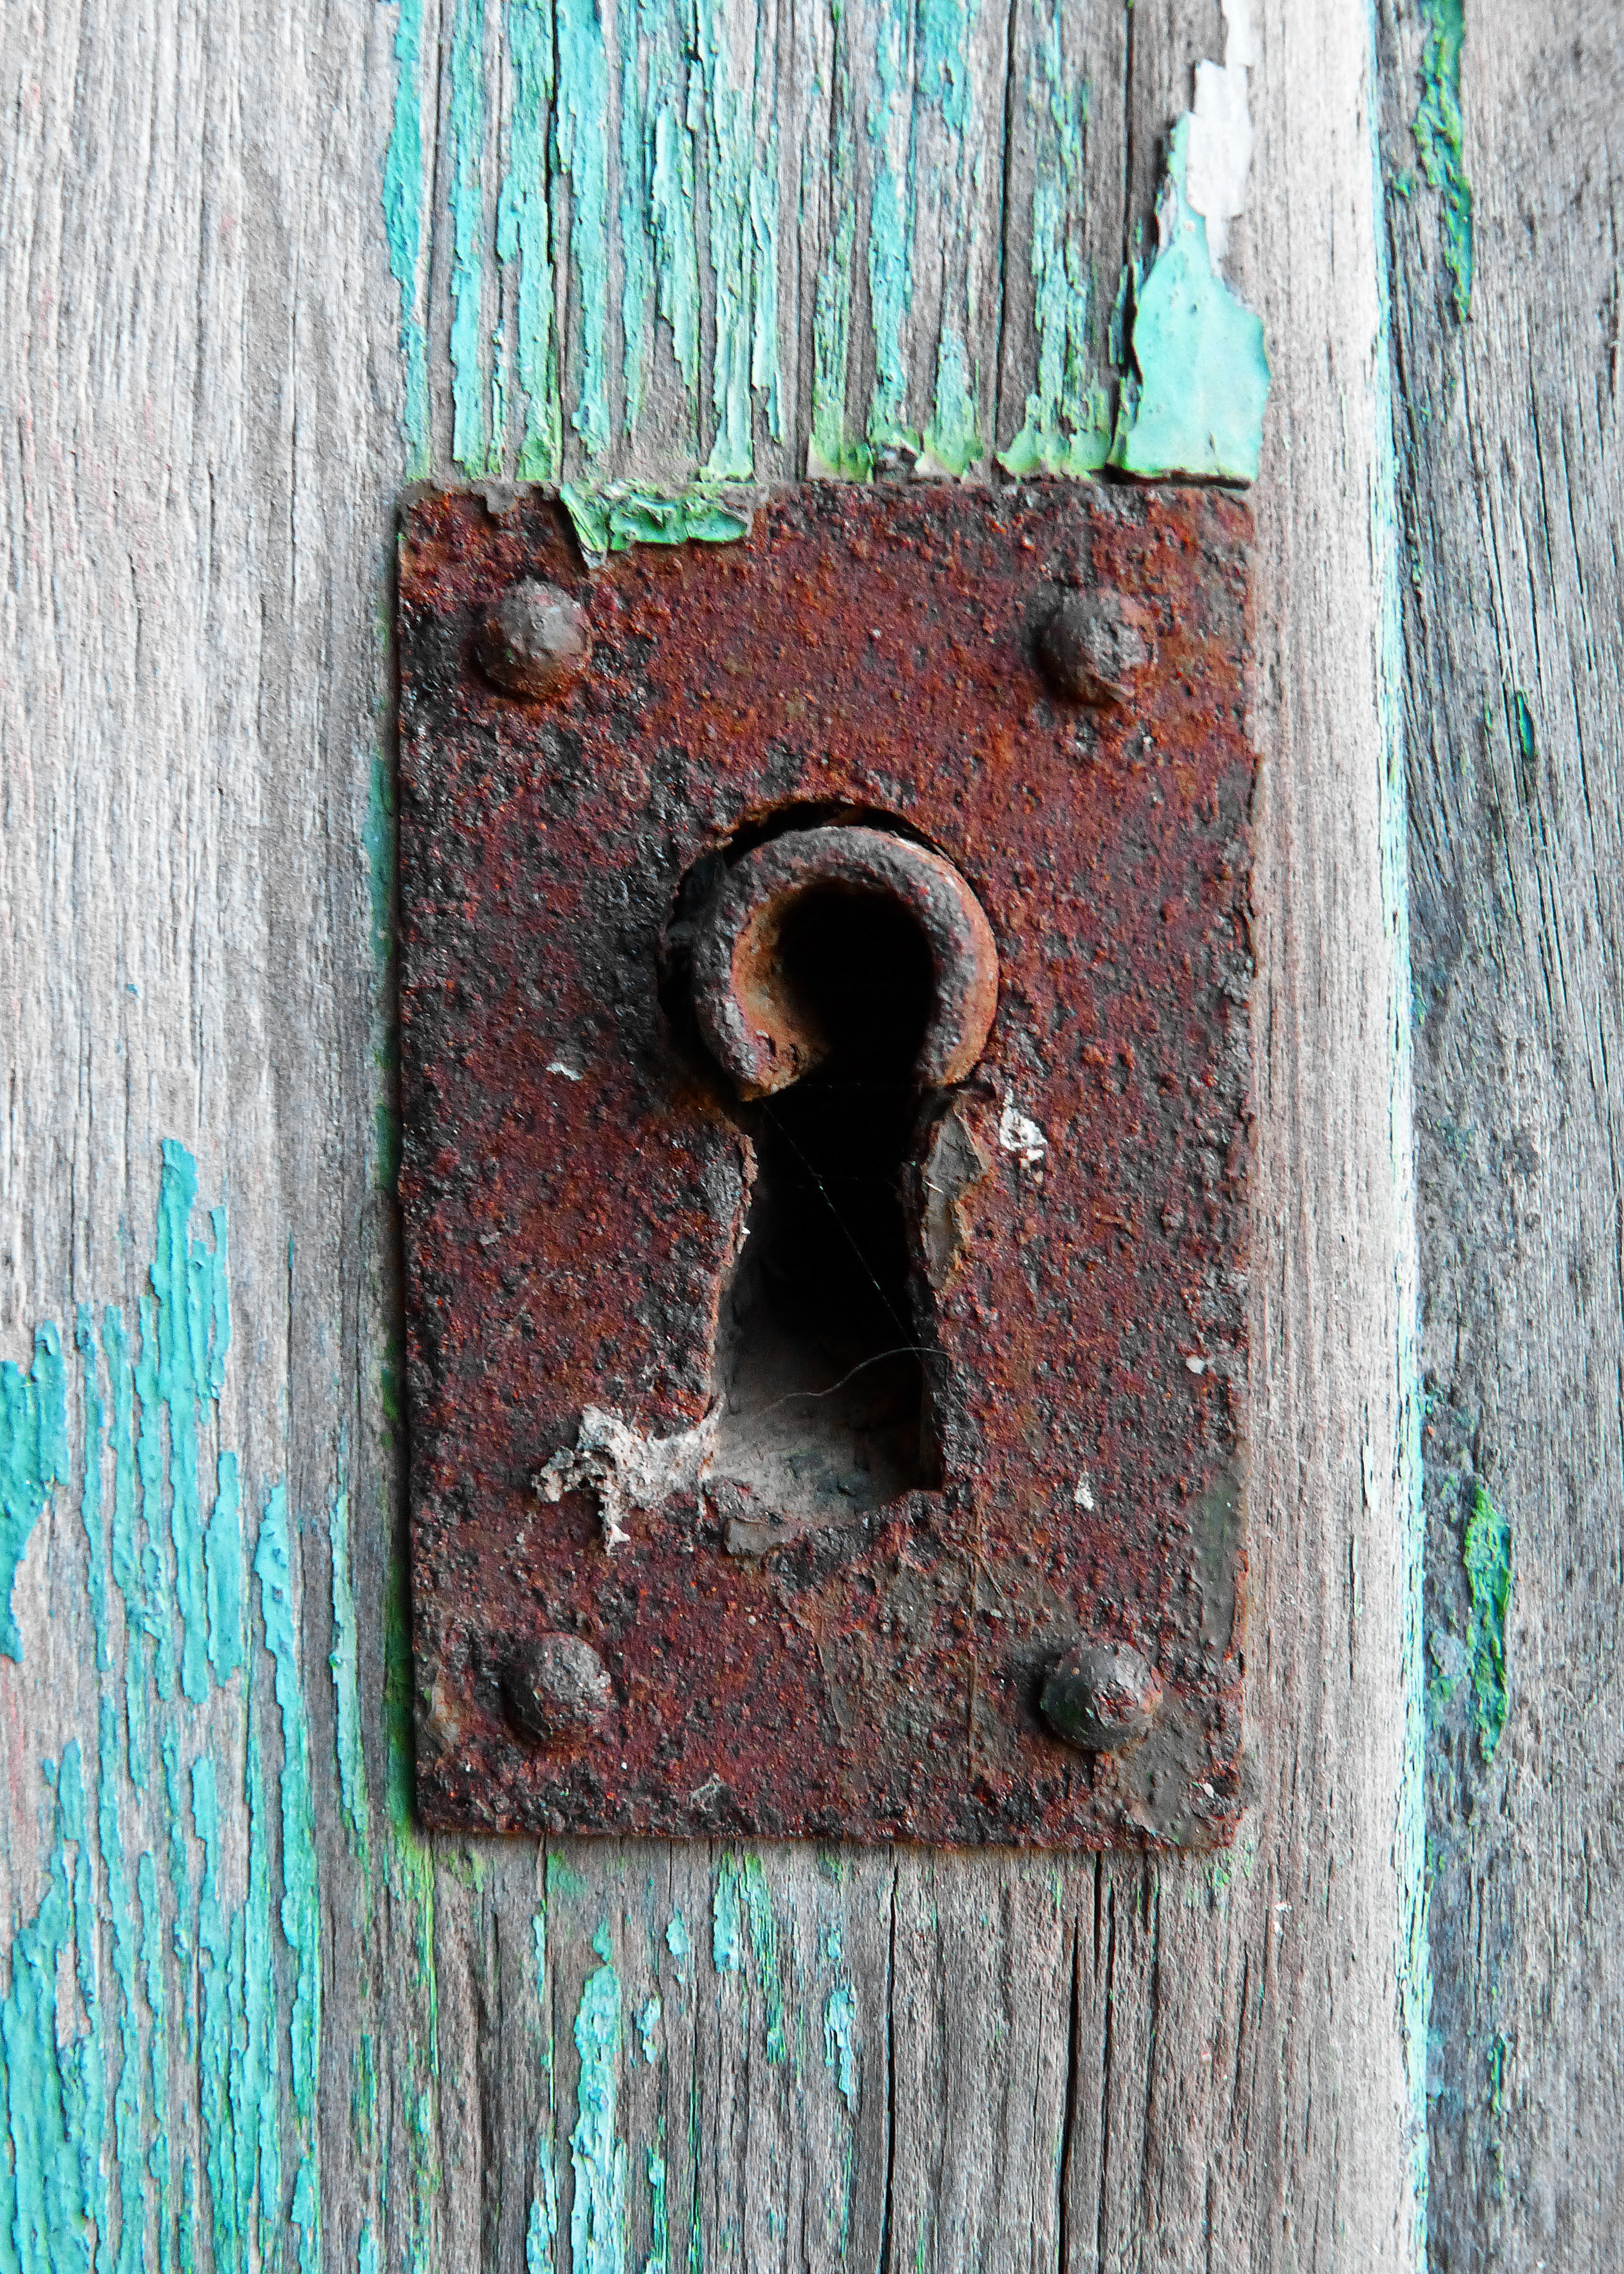
wood, texture, window, number, old, wall, green, color, blue, material, old house, art, iron, lock, oxide